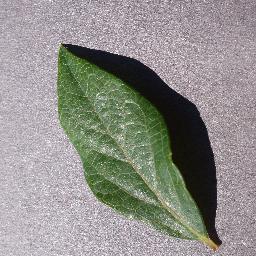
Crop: blueberry
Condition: healthy